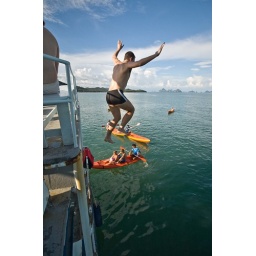
Man jumping into sea from boat near Lawa Island, Phang Nga Bay, Thailand.